State Anthem of North Ossetia–Alania

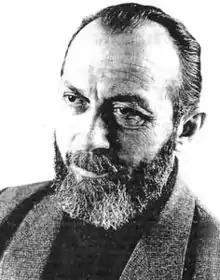
, author of the Ossetic lyrics

The State Anthem of the Republic of North Ossetia–Alania was adopted by the Parliament of the Republic of North Ossetia–Alania on 24 November 1994. The lyrics were written by .